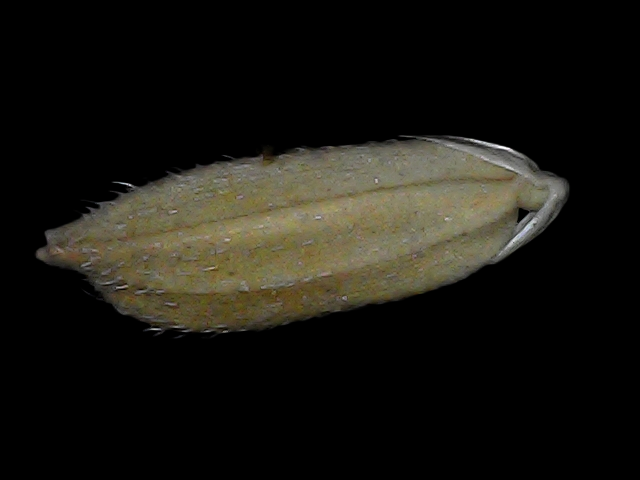
Rice variety: Bd93